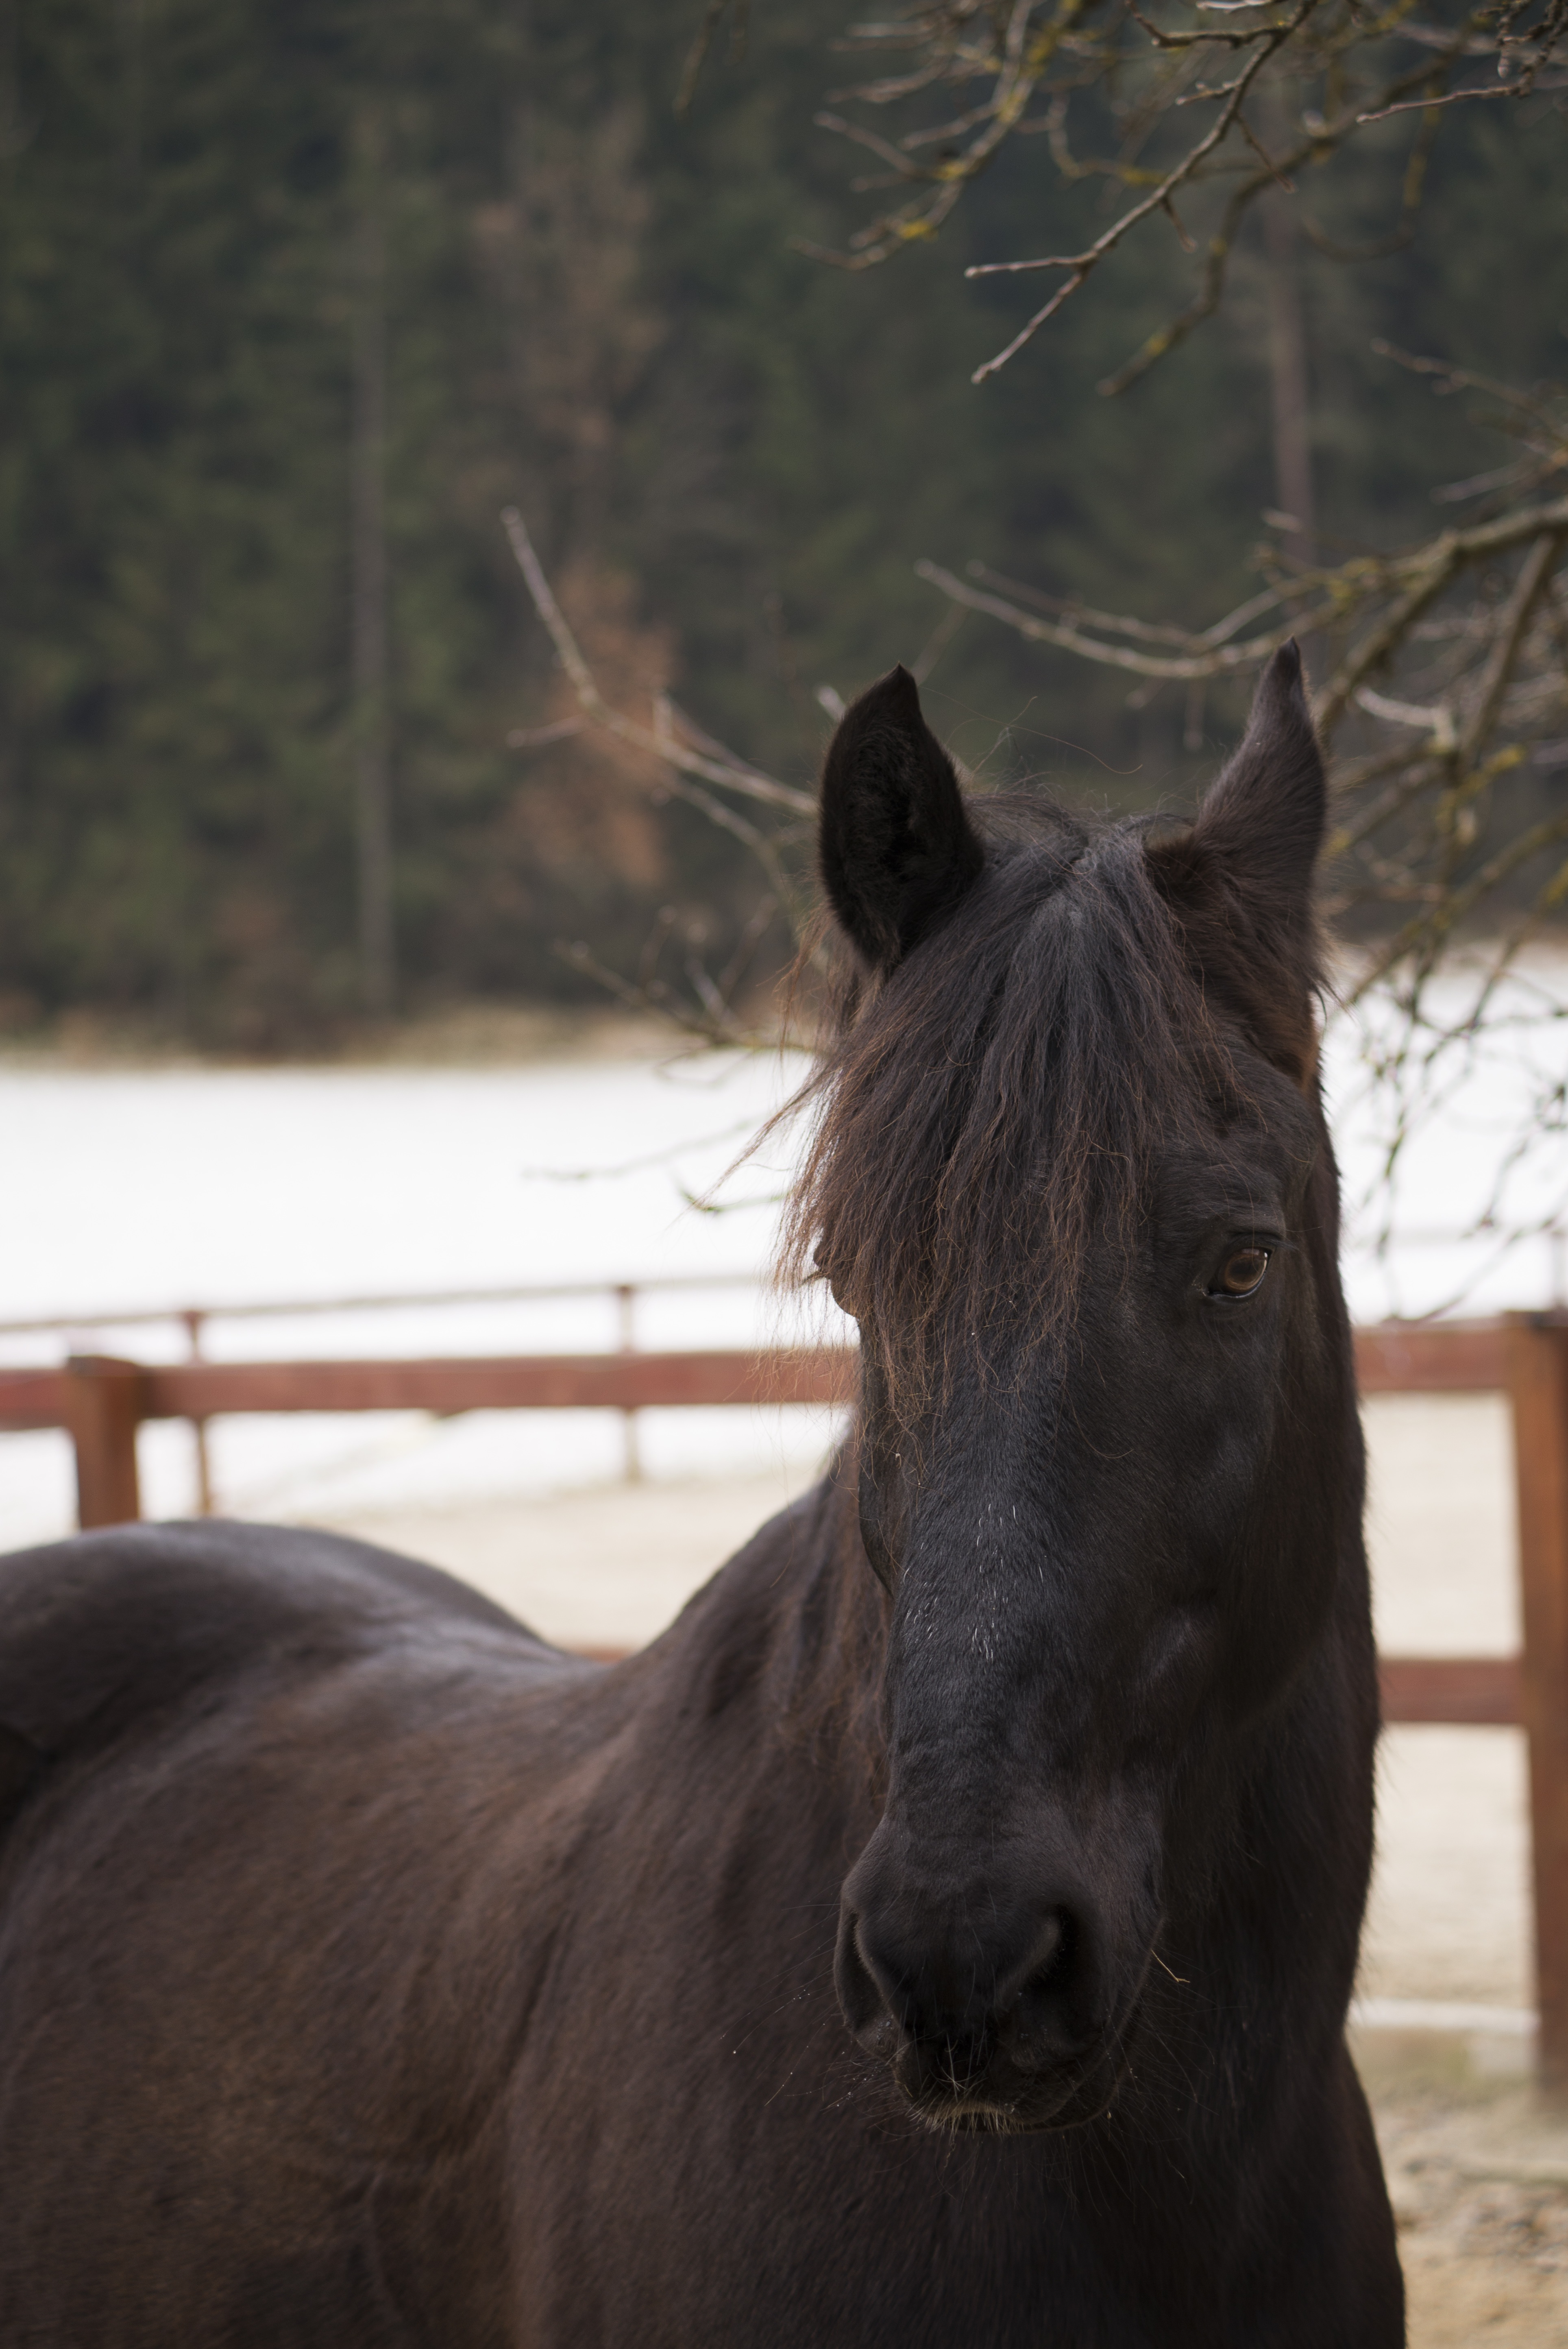
winter, pen, animal, horse, brown, mammal, stallion, mane, black, fauna, animals, vertebrate, mare, pack animal, horse like mammal, mustang horse